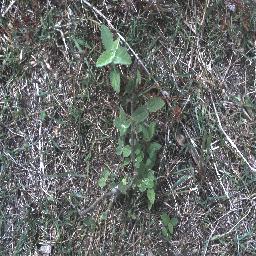
Label: negative